Johann Philipp von Lamberg

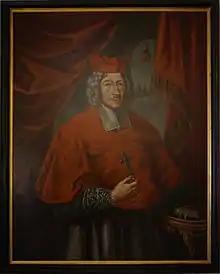
Johann Philipp von Lamberg

Johann Philipp Cardinal Count von Lamberg (25 May 1651 in Vienna - 30 October 1712 in Regensburg), was bishop of Passau, a Cardinal, bishop, and diplomat in the service of the Habsburg emperors.